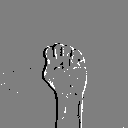
ASL letter: s